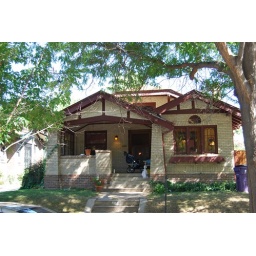
Our house in the middle of our street